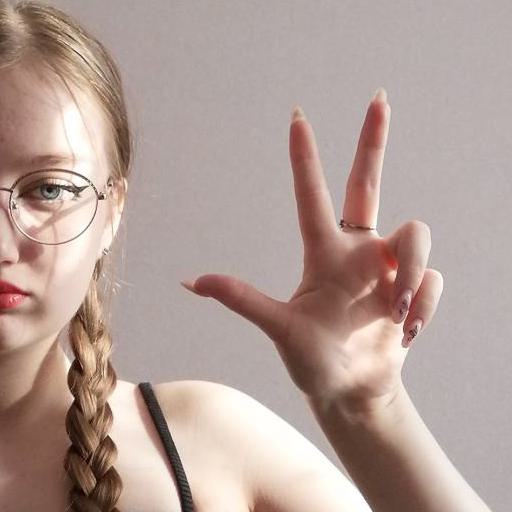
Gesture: three2